General Zod (1978 film series character)

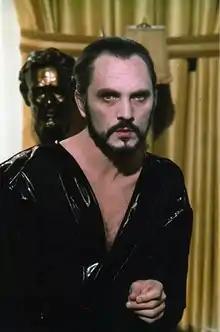
Terence Stamp as General Zod

General Zod is a fictional character in the "Superman" film series based on the DC Comics character of the same name. He is portrayed by Terence Stamp. Zod is notably the only other villain to appear in the film series originating from the comics besides Lex Luthor.